Coca-Cola Vanilla

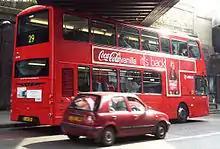
Advert celebrating the re-launch of Coca-Cola Vanilla on the side of a double-decker bus in London

Coca-Cola initially stated that it had no plans to return Coca-Cola Vanilla to the United Kingdom despite high demand. Several inquiries were made throughout 2011 and 2012. Coca-Cola then thought about returning Vanilla Coca-Cola to the United Kingdom sooner or later. It was reintroduced on March as part of a Papa John's promotional campaign before becoming available elsewhere. In April 2017, Vanilla Zero Sugar was made available in the UK. In May 2013, Coca-Cola Vanilla appeared in stores in Romania (imported), expanding to more stores through the year due to demand, without an official announcement from Coca-Cola. In July 2013, the drink re-appeared in stores around Belgium and the Netherlands as well. In October 2013, Coca-Cola Vanilla appeared in stores in Czech Republic and Slovakia. In February 2015, it appeared in some Tesco stores in Poland, where it is also available in Carrefour shops. It can also be purchased in many shops in Canada, and is widely available in Sweden, and also in some stores in Finland. In July 2018, Coca-Cola Vanilla re-appeared in Russia as limited edition in Magnit supermarkets, but due to high sales, it became available in all retail chains as a permanent product. In 2018, Coca-Cola confirmed the product's discontinuation in the UK in favour of Vanilla Zero Sugar.